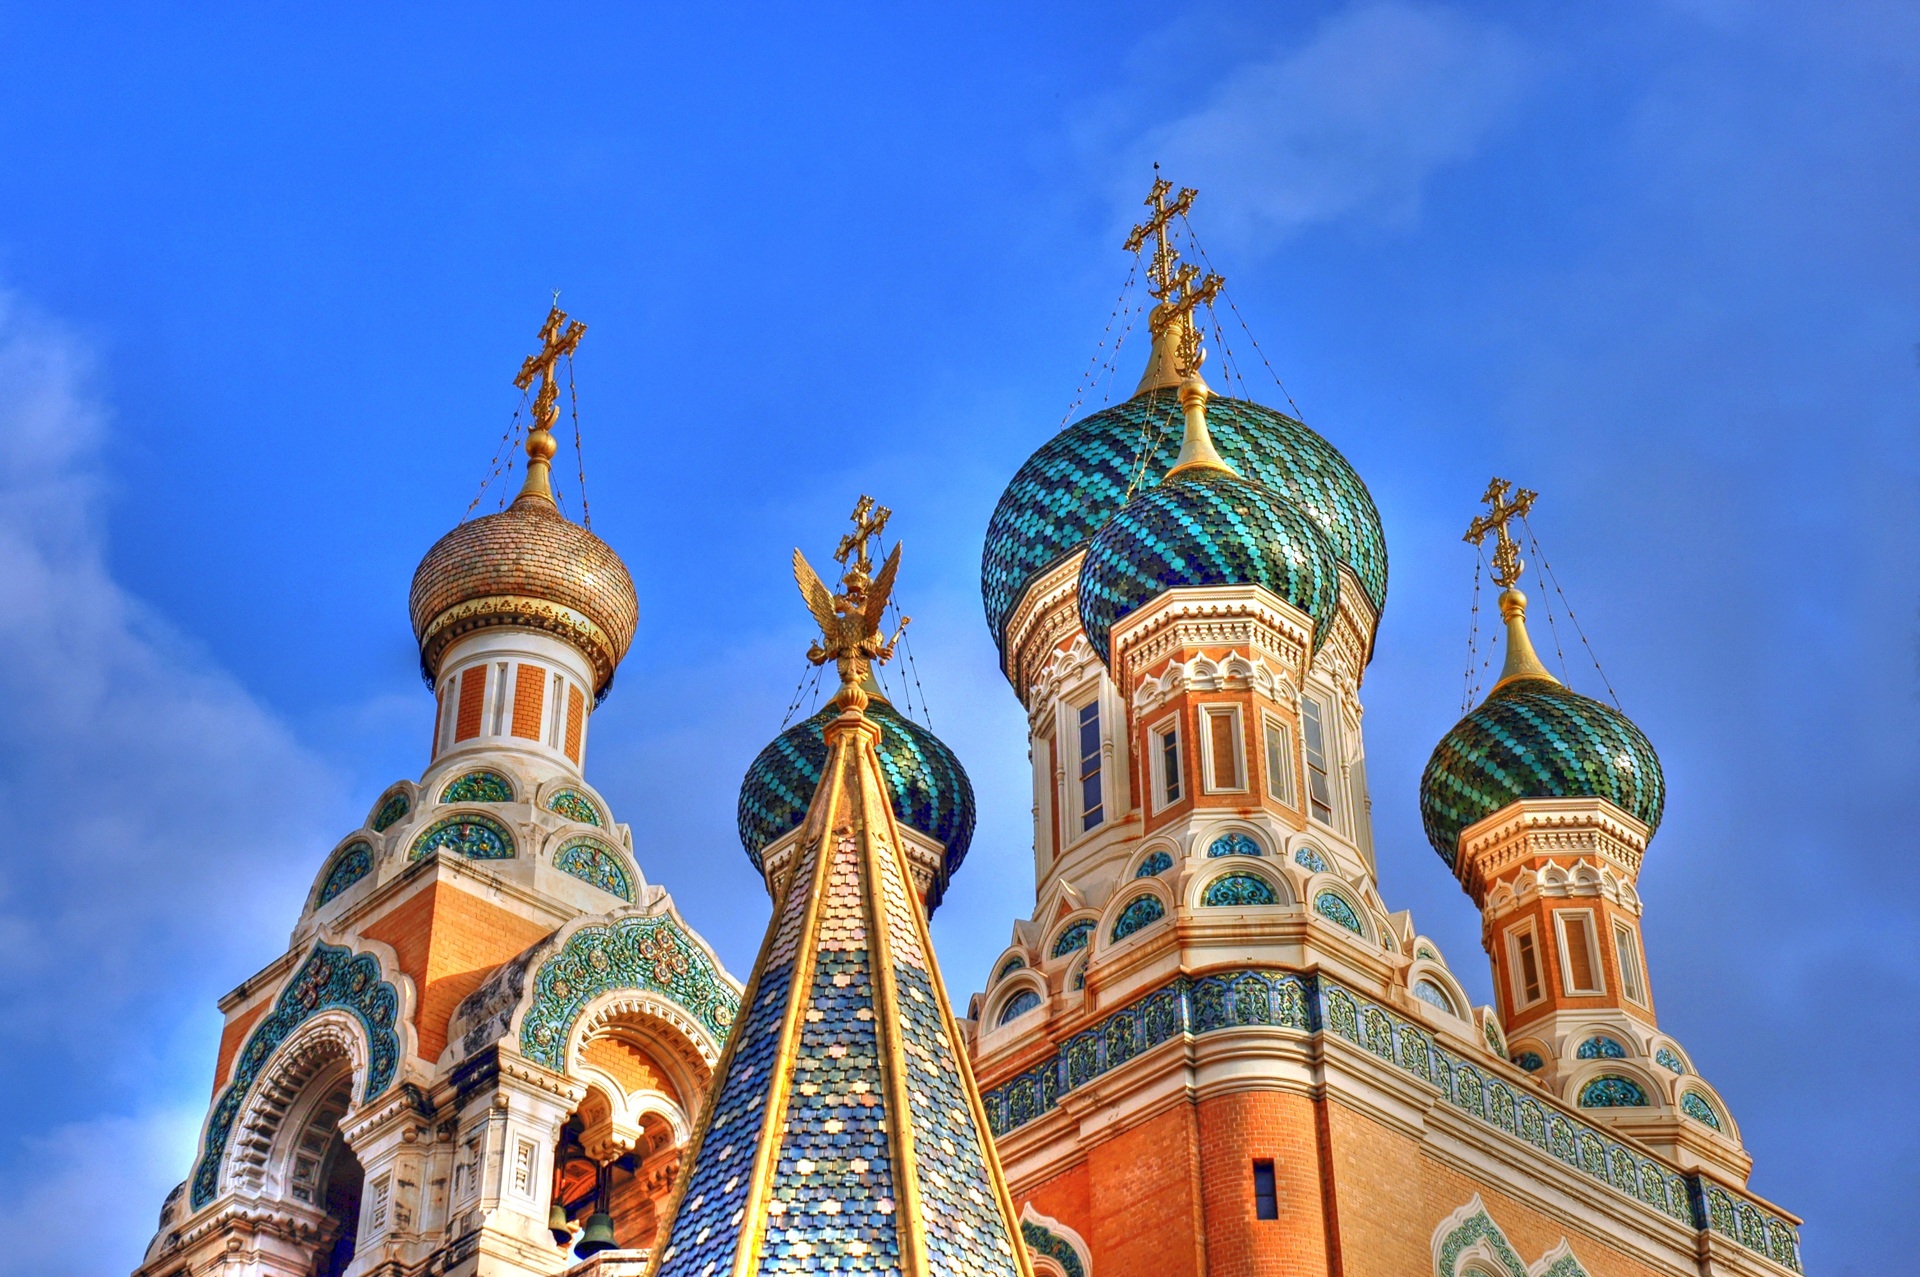
building, palace, tower, landmark, church, cathedral, attraction, tourism, place of worship, places of interest, temple, mosque, nice, tourist attraction, basilica, dome, historically, wat, hindu temple, historic site, ancient history, byzantine architecture, russian basilica